Helmut Hentrich

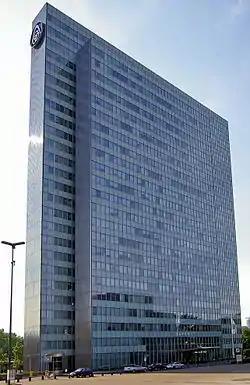

Helmut Hentrich (17 June 1905 – 7 February 2001) was a German architect who became particularly known for his striking high-rise buildings in the 1960s and 1970s. The architectural firm he founded, "Hentrich, Petschnigg und Partner (HPP)", still exists under the name .